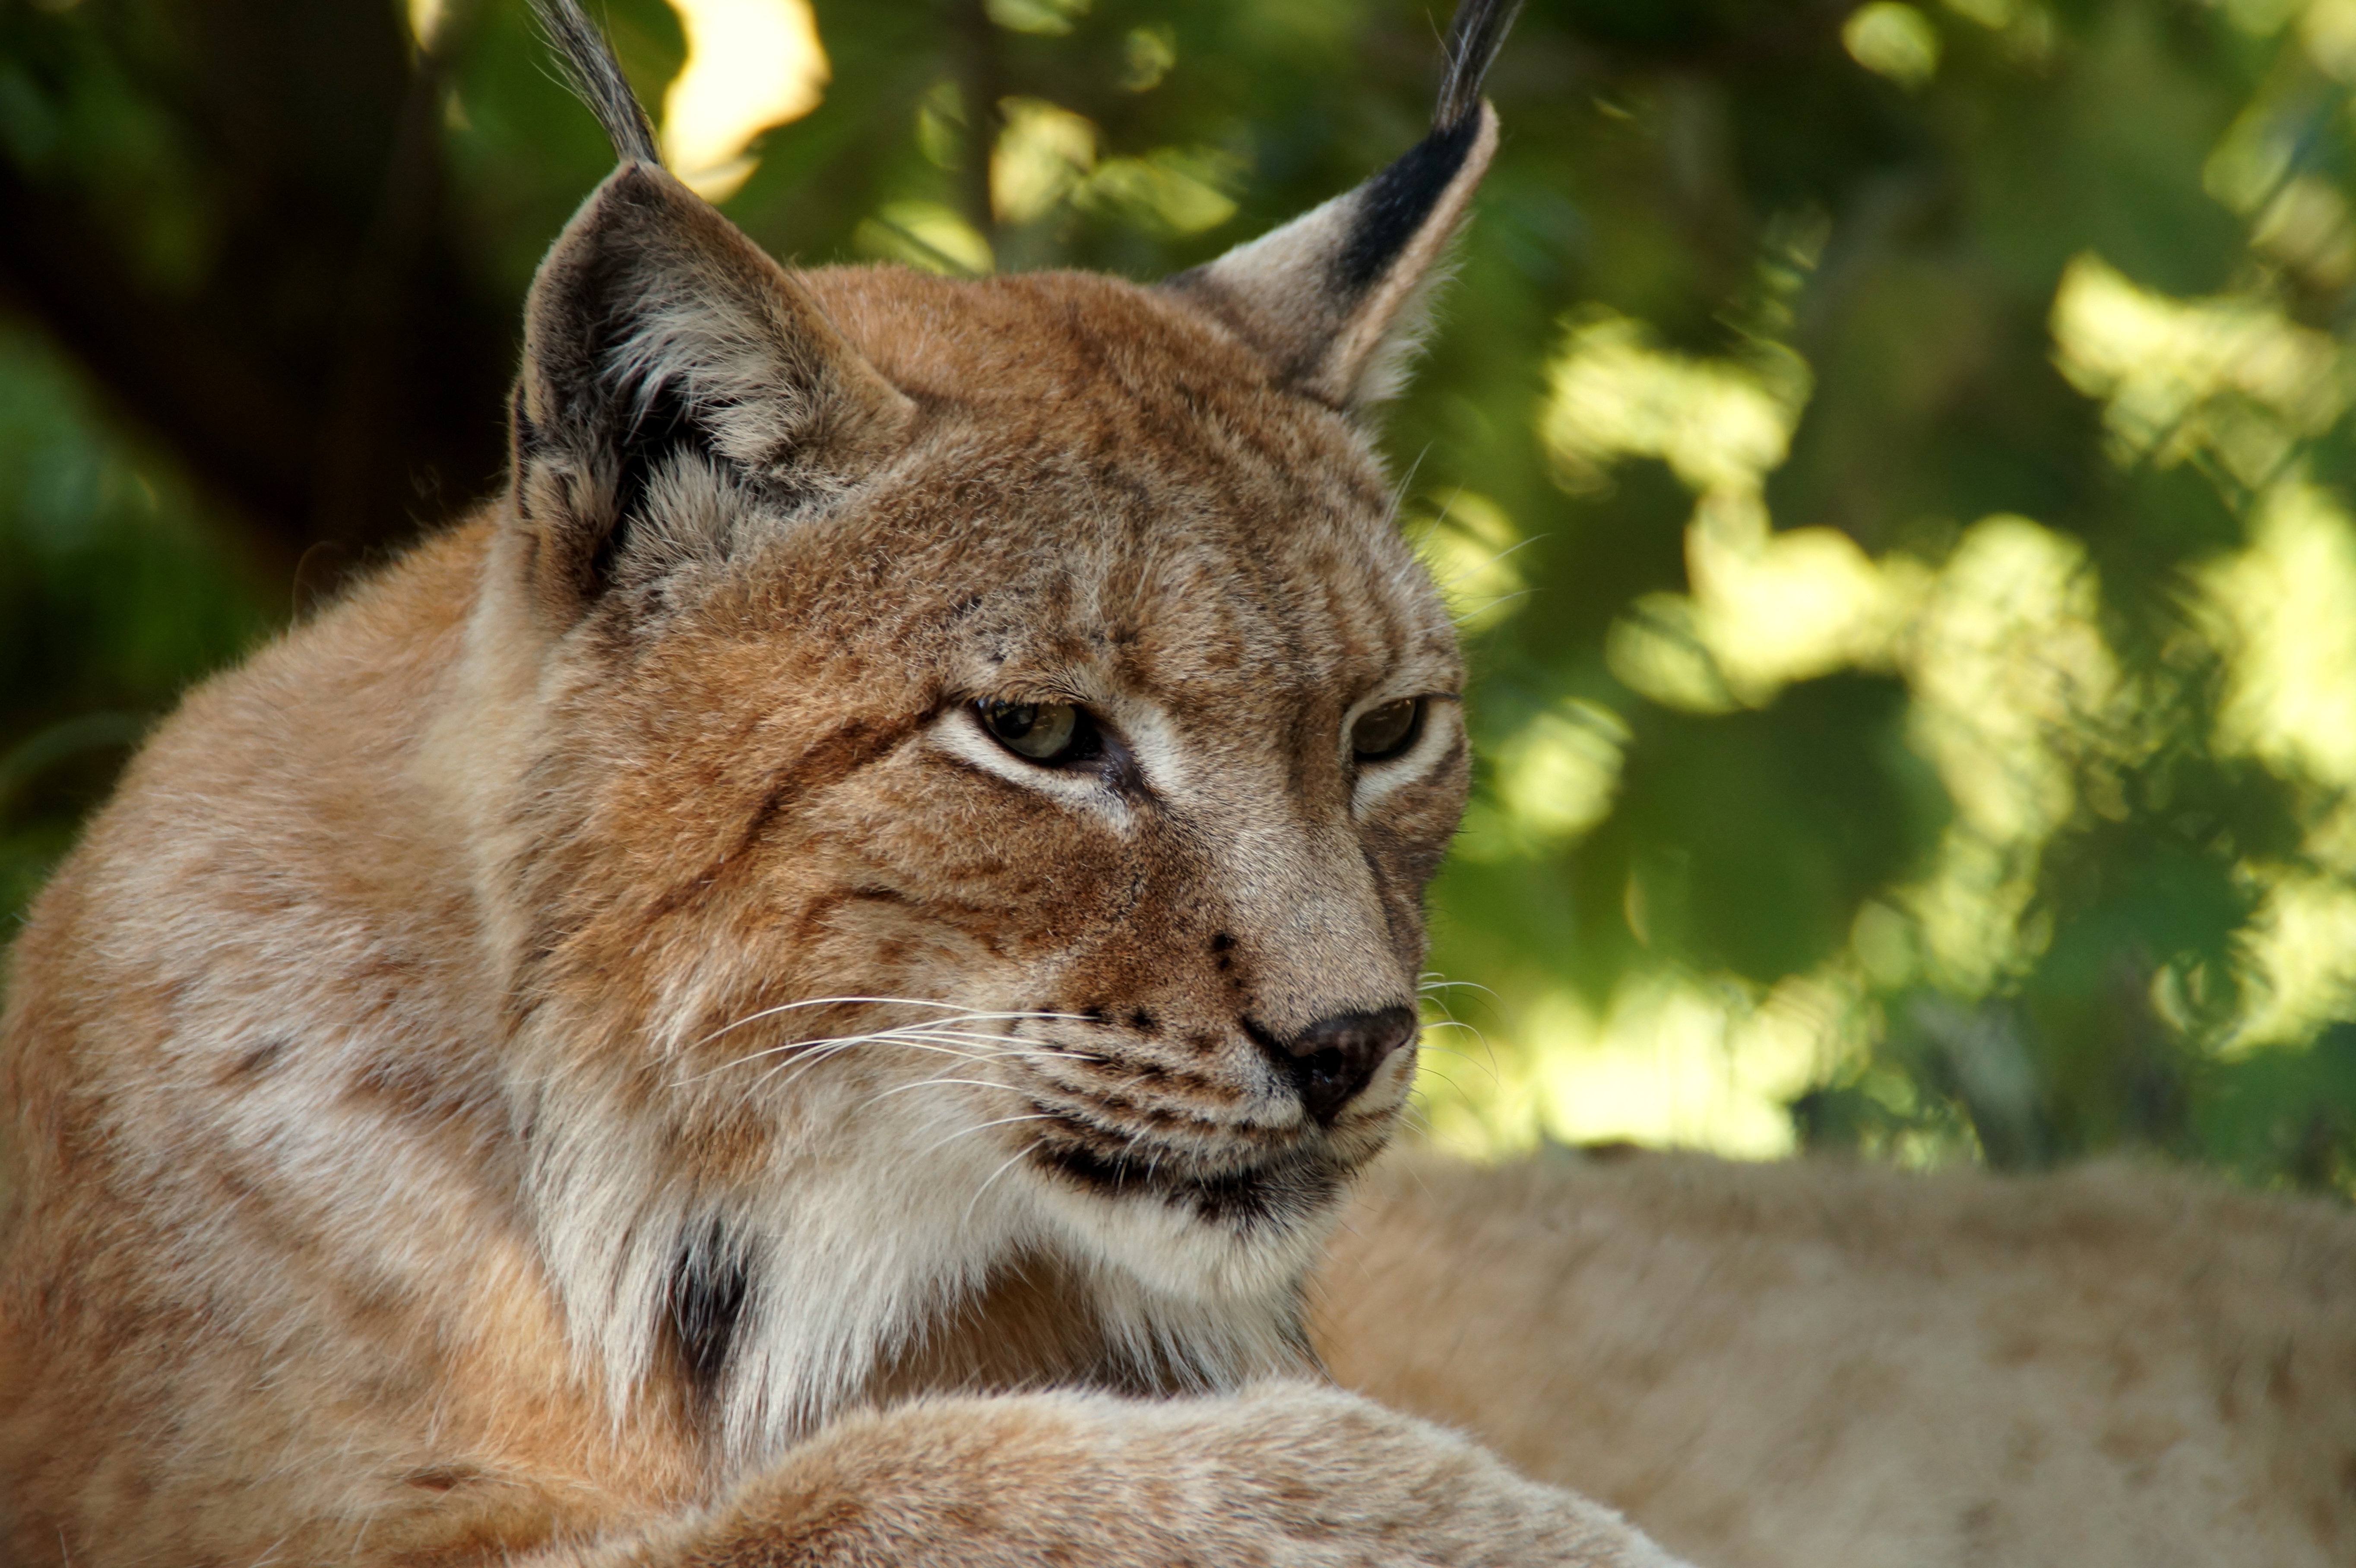
animal, wildlife, wild, zoo, cat, mammal, predator, fauna, whiskers, mammals, vertebrate, lynx, attention, wildcat, bobcat, cougar, puma, felidae, wild cat, eurasischer lynx, lynx lynx, small to medium sized cats, cat like mammal